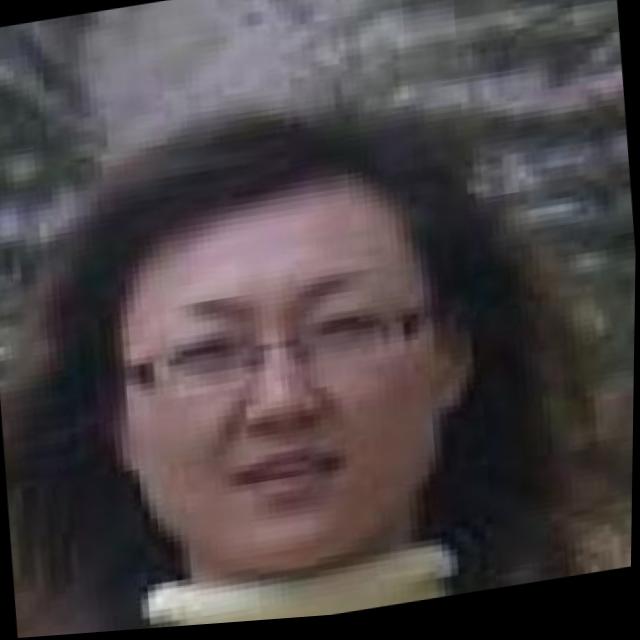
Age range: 21-44